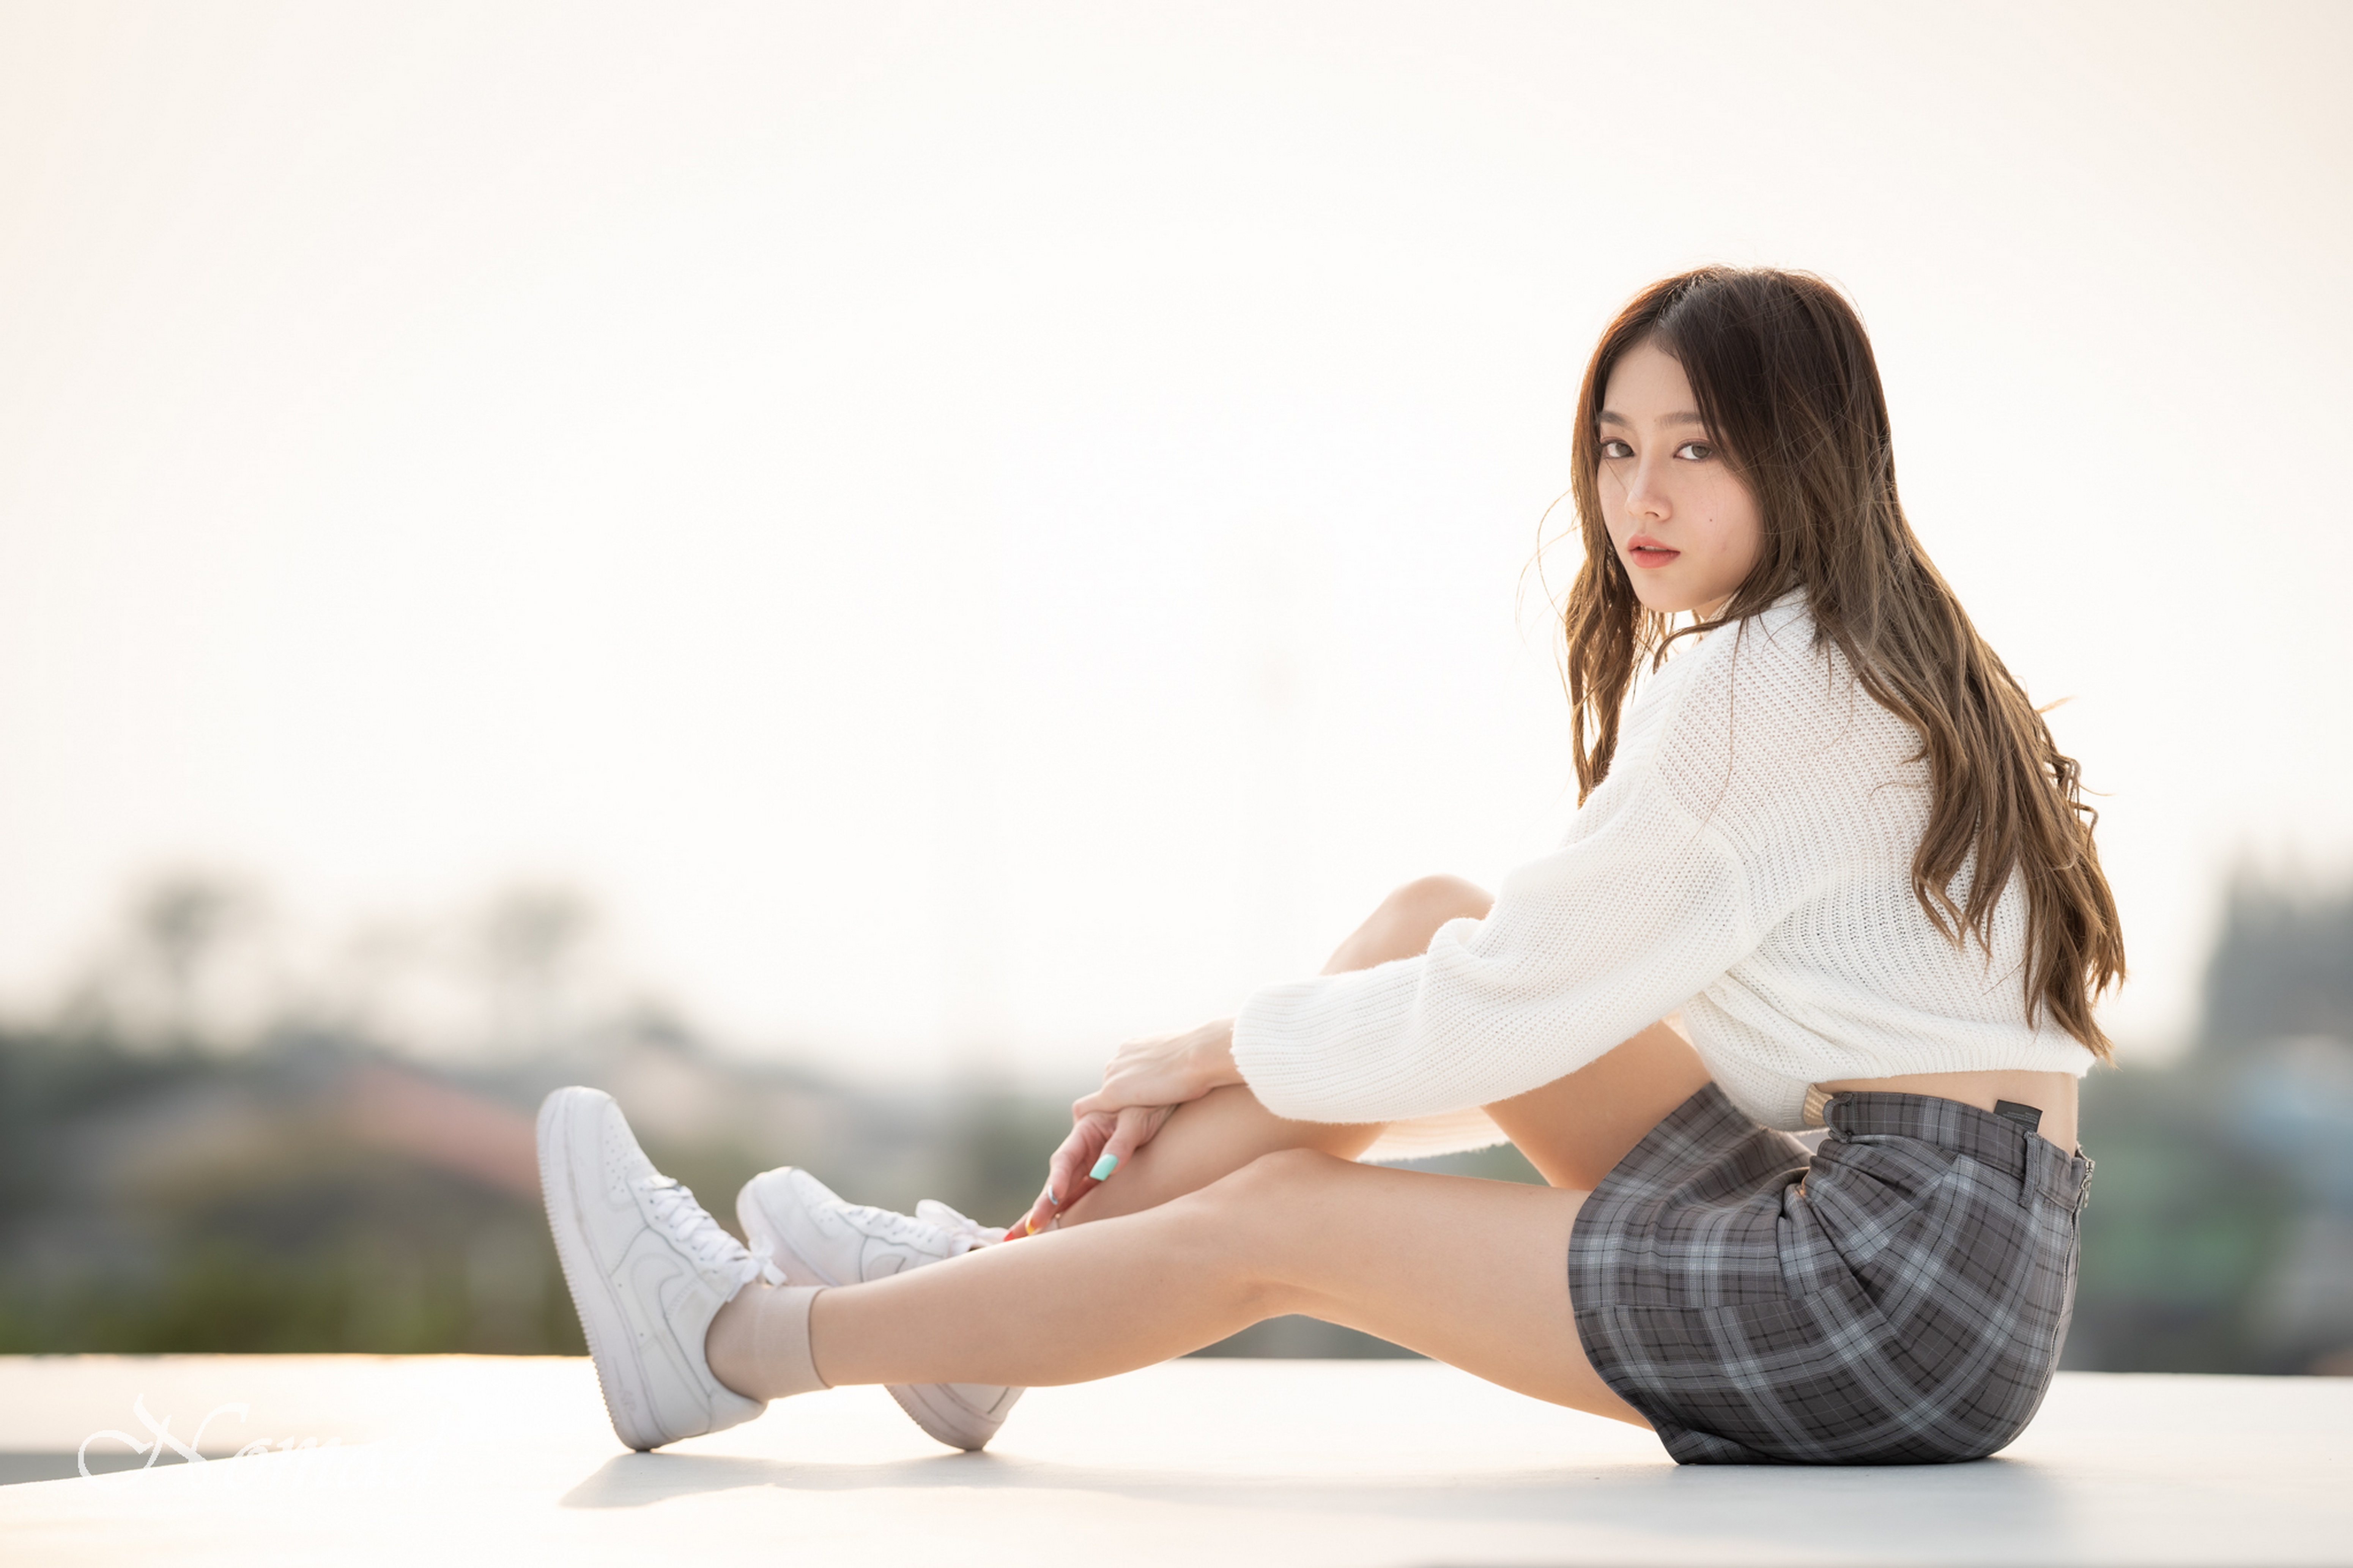
women, lady, model, person, photography, wallpaper, asian, plaid, sleeve, human leg, shoe, tartan, sitting, knee, collar, street fashion, pattern, elbow, fashion, beauty, waist, thigh, long hair, flash photography, foot, calf, ankle, photo shoot, brown hair, fashion model, portrait photography, sock, bangs, walking shoe, japanese idol, stock photography, blouse